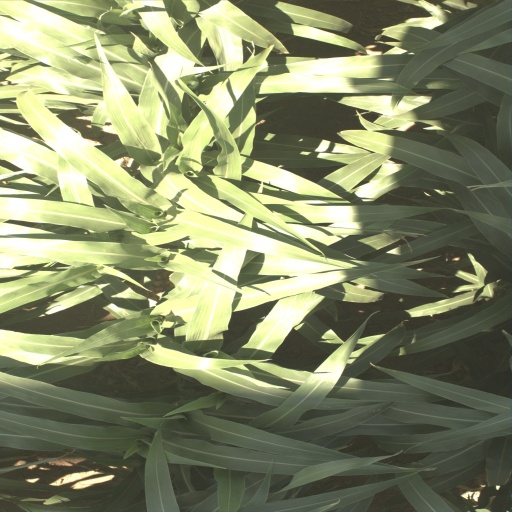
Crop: sorghum